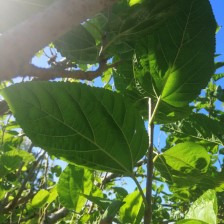
Variety: BlackAustralia